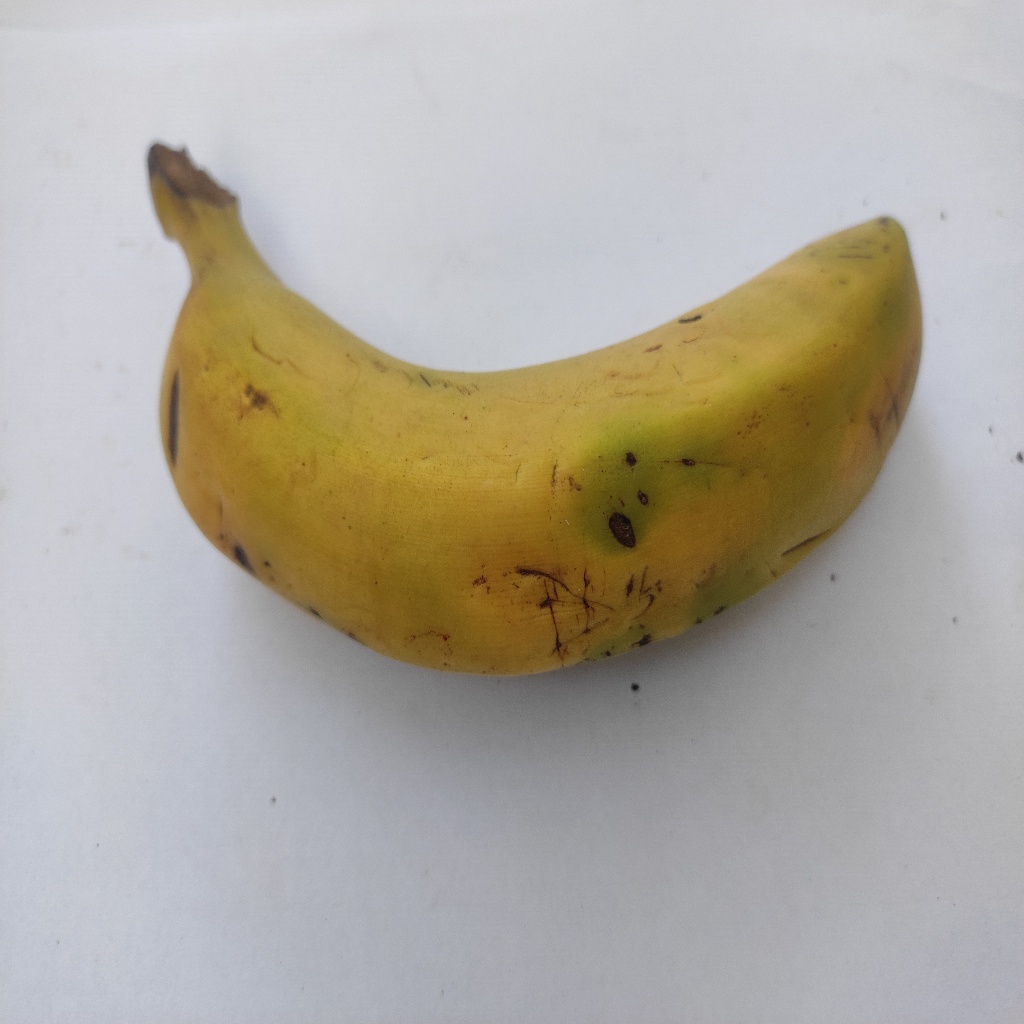
Crop: banana
Quality class: Class_A